Ranjitsinhji

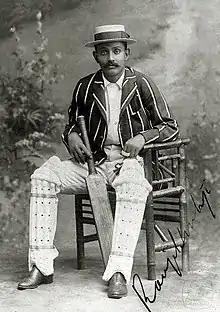
Ranjitsinhji c. 1900.

Returning to England at the beginning of the 1899 cricket season, Ranjitsinhji immediately resumed playing cricket. However, his approach to batting had changed during his absence, and he showed greater determination to succeed. His health seemed improved and financial assistance from his supporters in India gave him respite from monetary worries. Having gained weight, he was more noticeably muscular and could drive more effectively than previously. After an uncertain start on a series of difficult pitches for batting, he informed the selectors he would not play in the first Test against the Australians, who were touring England once again. He was selected anyway and after scoring 42 in the first innings, he hit 93 not out in the second which ensured England drew the match after losing early wickets on the last day. His tactics were unorthodox as he took risks to ensure that he faced most of the bowling, even though he was batting with recognised batsmen. However, as the innings progressed, he rediscovered his batting touch. During June, he scored 1,000 runs: he scored four centuries, including a score of 197 which saved the game against Surrey, the eventual County Champions. He scored runs against the strong bowling of Lancashire and Yorkshire, and in August embarked on a sequence of 12 innings in which his lowest scores were 42 and 48 which enabled him to score 1,000 runs in August; no one had previously scored 1,000 runs in two separate months of the same season. In total, he scored 3,159 runs at an average of 63.18, becoming the first batsman to pass 3,000 first-class runs in a season, and made eight centuries. He was less successful against the Australians after the first Test, possibly through over-anxiety to replicate his form for Sussex. He was dismissed for low scores in the second and third games, but was slightly more successful with 21 and 49 not out in the fourth and he hit 54 in the final match. In a low-scoring series, Ranjitsinhji scored 278 runs at 46.33, the second highest average for England.